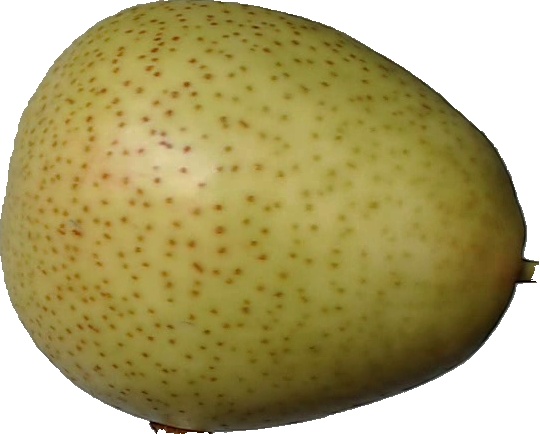
Label: pear_1